Castle Hill, Filleigh

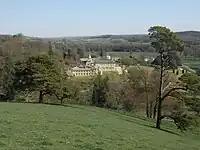
Castle Hill, panoramic view of west side, seen from Oxford Down Hill looking eastwards. A large "Peace Clump" of Scots Pine trees was planted on Oxford Down by the 4th Earl in 1919 to commemorate the end of World War I.

The house is surrounded by landscaped grounds containing many picturesque structures and decorative "points-de-vue". The former include three small classical-style Greek temples, the Sunrise Temple (1831), the Sunset Temple (1831) and Satyr's Temple (1861); the Traveller's Cross, erected in 1831, but formerly situated on a roadside near North Aller; Ugley Bridge (1861), an imitation of an old Devon packhorse bridge; The Sybils' Cave (1861), filled in while the house served as a home for evacuated children during World War II, but since re-opened. The ancient parish church formerly situated next to the former pre-Palladian manor house was demolished in 1732 by Lord Clinton with the licence of Stephen Weston, Bishop of Exeter, and was rebuilt to a new design in its present position some to the west of the house, visible from the terrace. This made available an unencumbered site for the planned landscaping. Other "points-de-vue" include the Sham Castle, the Triumphal Arch, the Ebrington Tower and the Sham Village (now demolished).